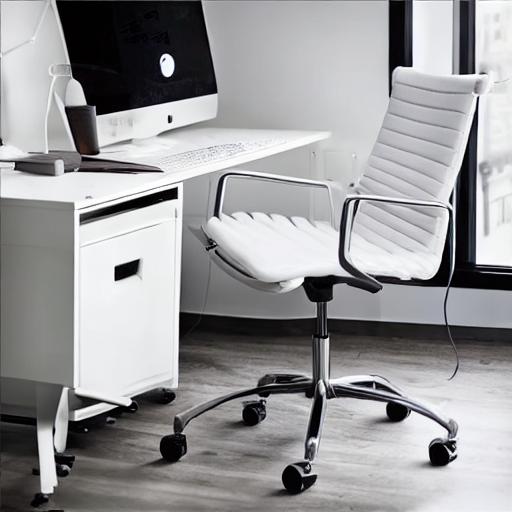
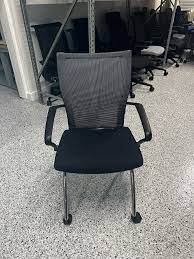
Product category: items_chair
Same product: no